Eucalyptus aquilina

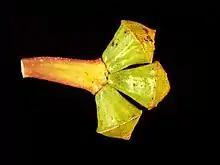
flower buds

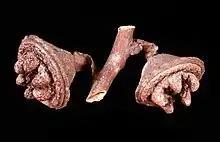
fruit

"Eucalyptus aquilina" is a mallee that typically grows to a height of and has smooth white bark mottled with grey and forms a lignotuber. The leaves on young plants and on coppice regrowth are lance-shaped to egg-shaped and a slightly different shade of green on the two sides. The adult leaves are arranged alternately, the same glossy dark green on both sides, lance shaped or curved, long and wide with the base tapering to a petiole long. The flower buds are borne in leaf axils on a broadly flattened peduncle long. The buds are top-shaped to diamond-shaped, long and wide with a conical to rounded operculum with a small point on the top. Flowering occurs between April and October and the flowers are white to cream coloured. The fruit are conical with the narrower end towards the base, long and wide on a down-curved peduncle.